Answer in natural language. How many Chairs are visible in the scene? Choose between the following options: 0, 2, 1, 4 or 3
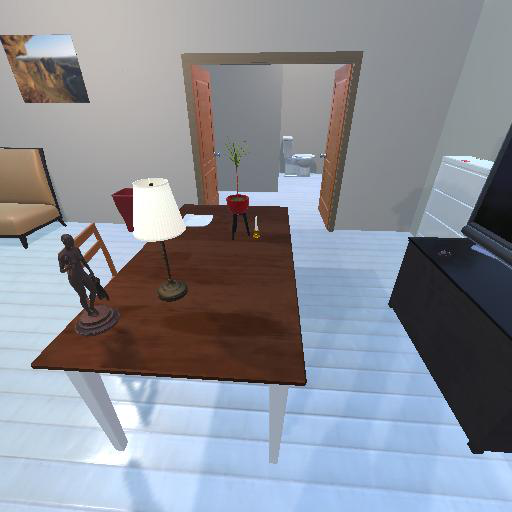
<answer>1</answer>